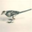
Label: bird